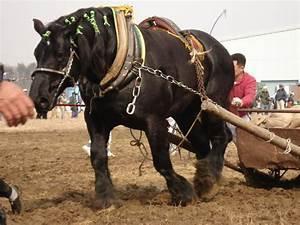
horse